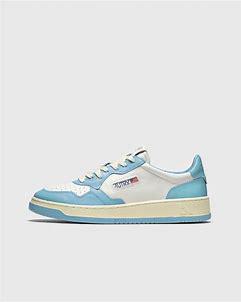
Brand: Autry
Model: Action Shoes Autry Action Medalist 1 Mid